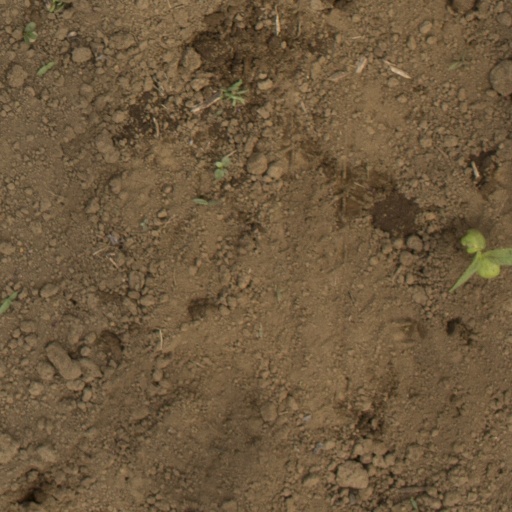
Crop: Jerusalem artichoke